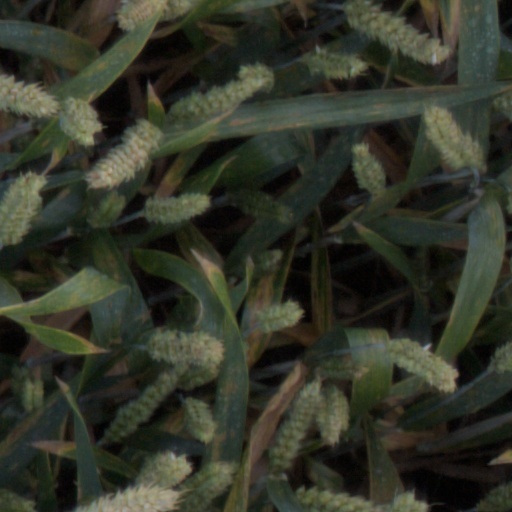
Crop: wheat